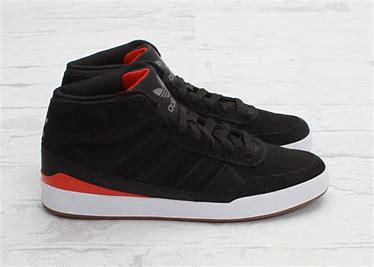
Brand: adidas
Model: Forum Skate